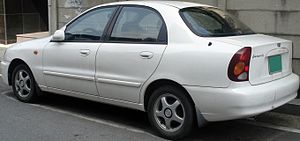
Daewoo Lanos / Historie
Daewoo Lanos var en bilmodel fra det sydkoreanske bilmærke GM Daewoo.